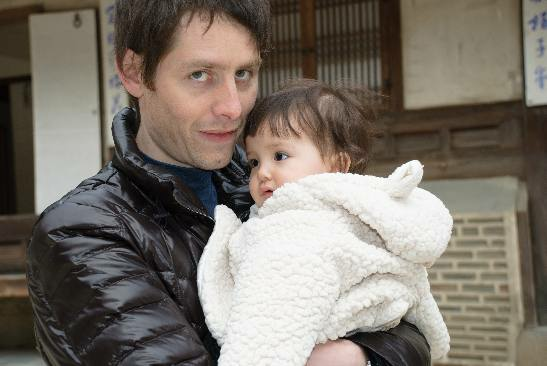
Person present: Yes